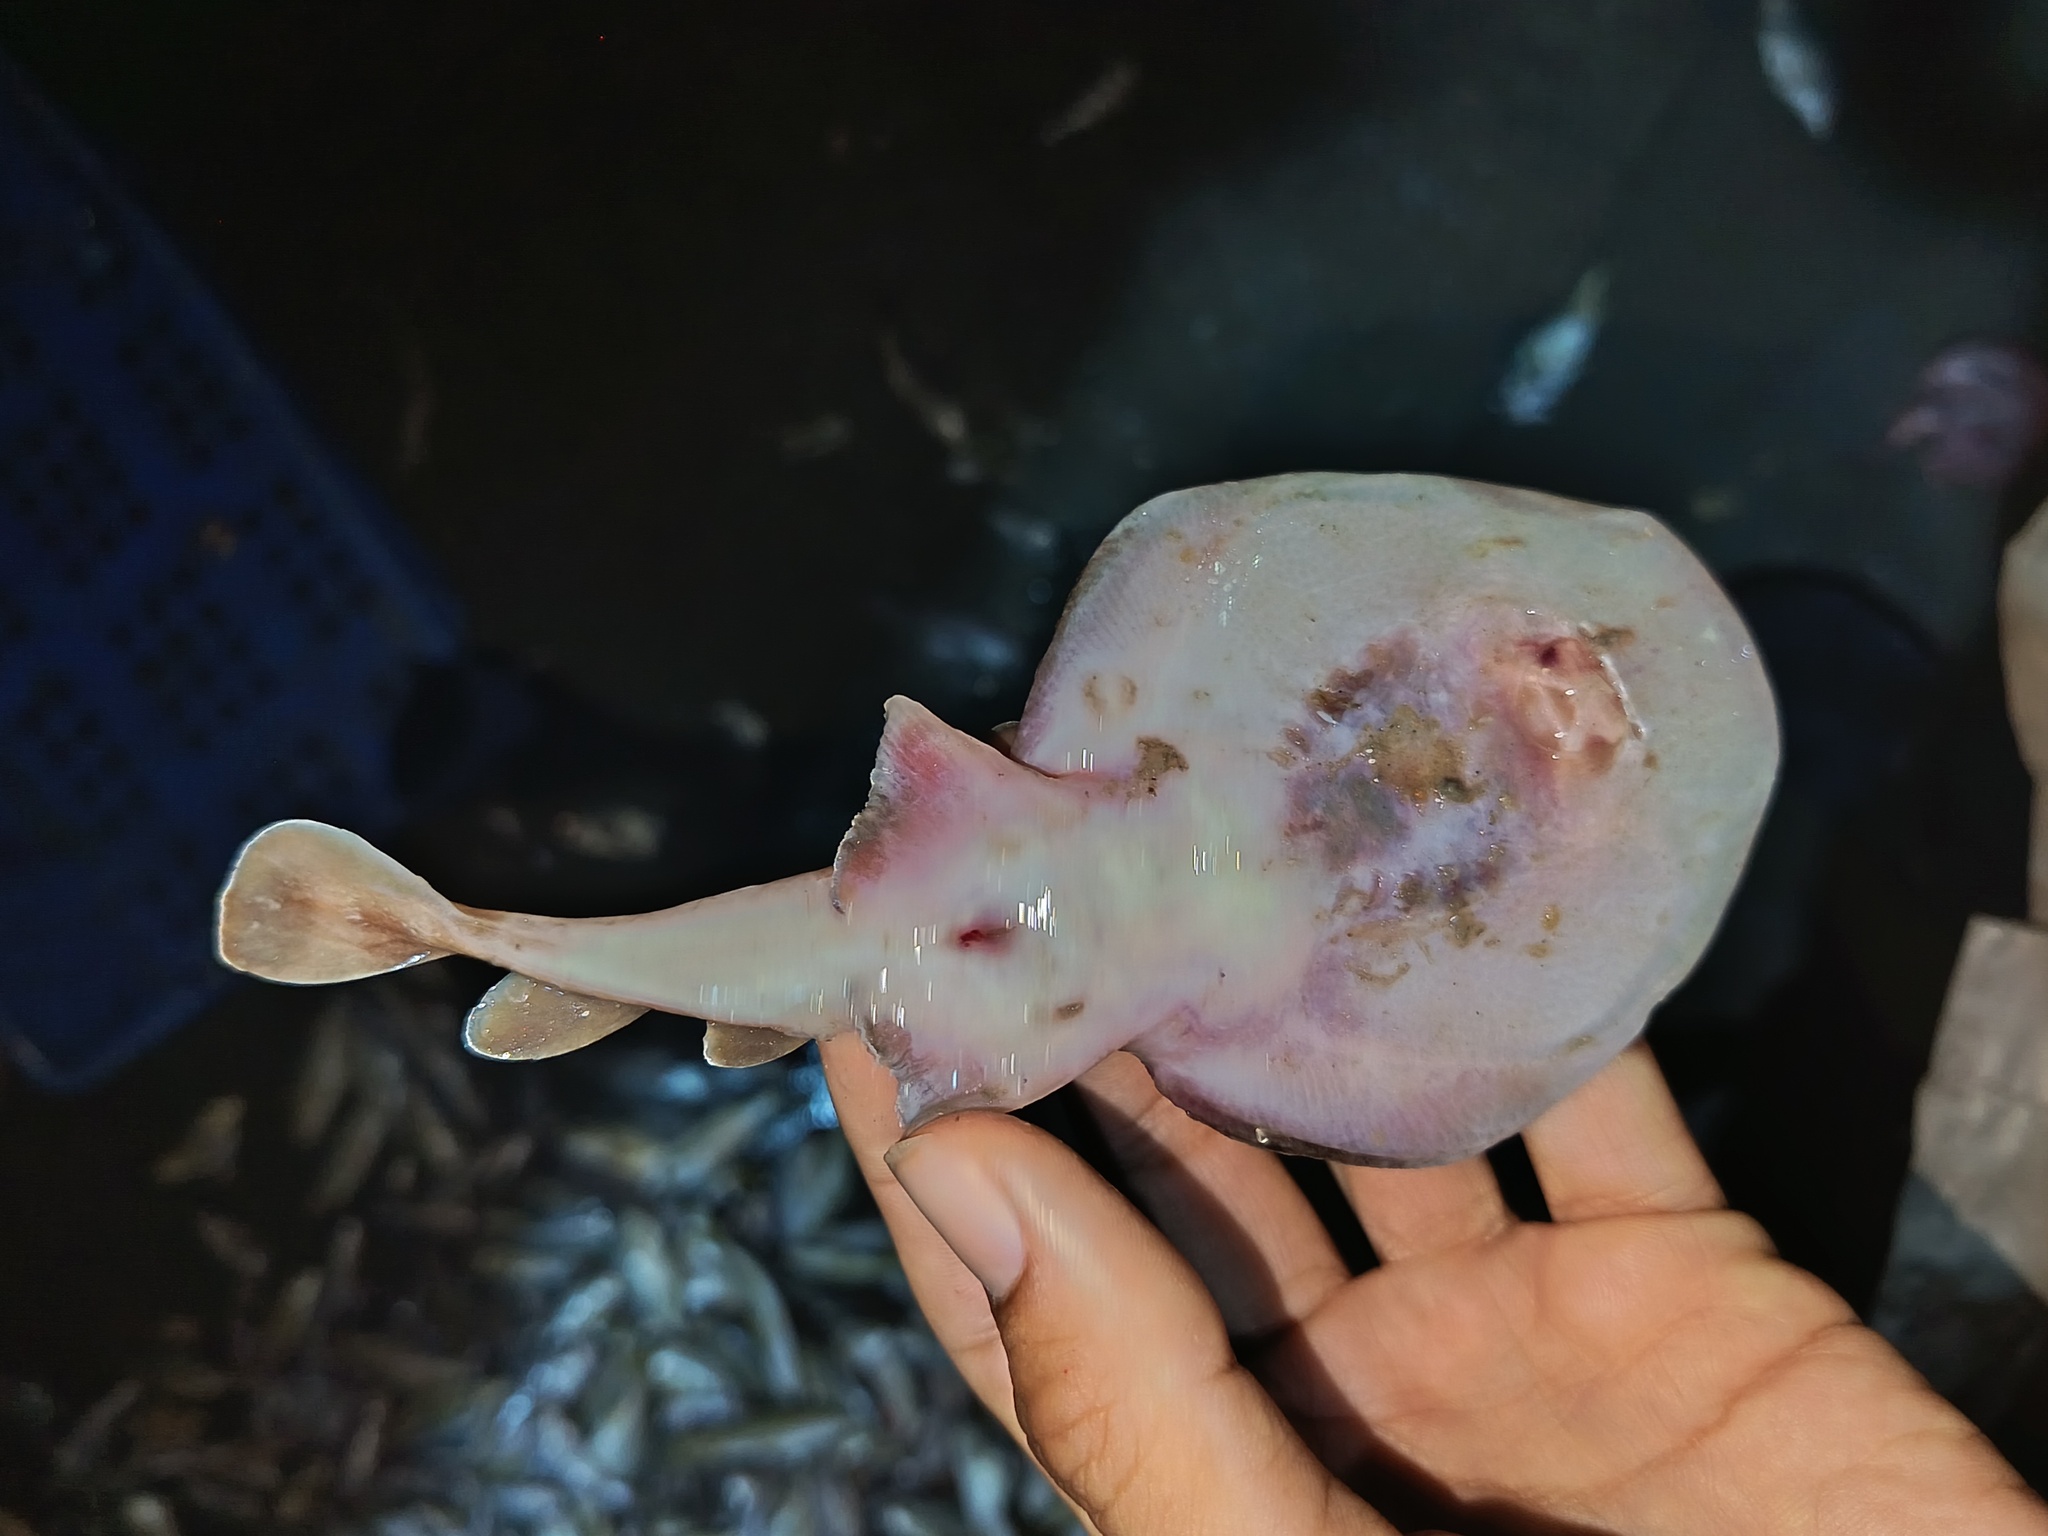
fish (species not among the labelled classes)